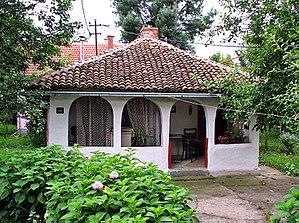
La maison de Ljubica Milosavljević à Trstenik se trouve à Trstenik, dans le district de Rasina, en Serbie. Elle est inscrite sur la liste des monuments culturels protégés de la République de Serbie.
Les monuments culturels protégés constituent une catégorie de monuments de Serbie inscrits sur une liste de monuments bénéficiant de la protection de l'État. Il s'agit d'une troisième catégorie de monuments protégés classés, par leur importance, après les monuments culturels d'importance exceptionnelle et les monuments culturels de grande importance.
Cet article recense les monuments culturels du district de Rasina en Serbie.